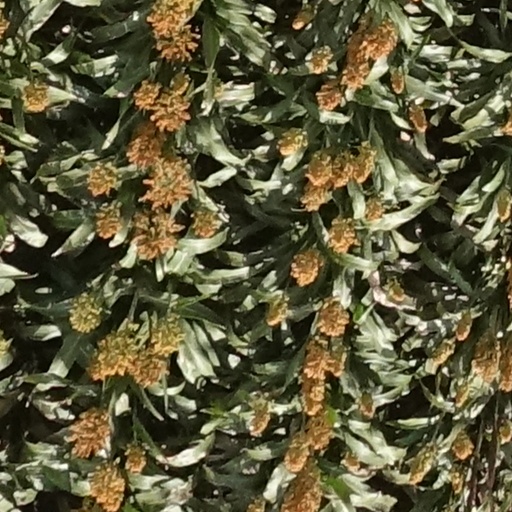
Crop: sorghum